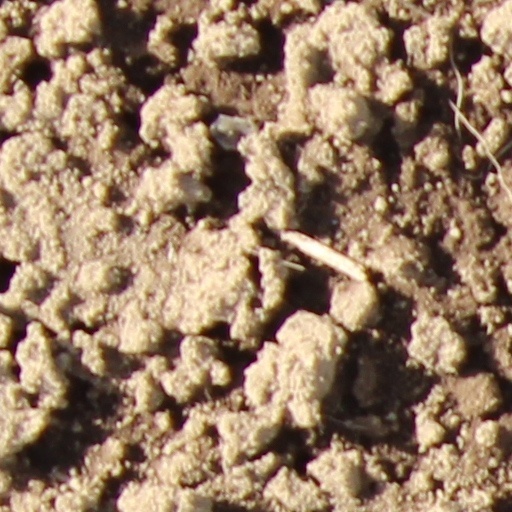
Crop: wheat